Karl Meyer (businessman)

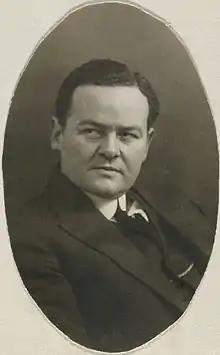
Karl Meyer

Karl Meyer (1888 – 18 December 1971) was a Norwegian businessman, stockbroker and founder of the short-lived fascist party, the National Legion.